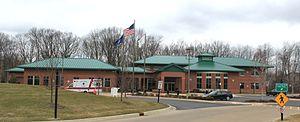
Le township de Plymouth, officiellement Plymouth Charter Township, est un township du comté de Wayne, dans l'État américain du Michigan. Sa population était de 27 524 habitants au recensement de 2010. La ville de Plymouth est entourée par le township mais est administrée de manière autonome.